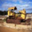
Label: tractor